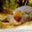
Label: crocodile